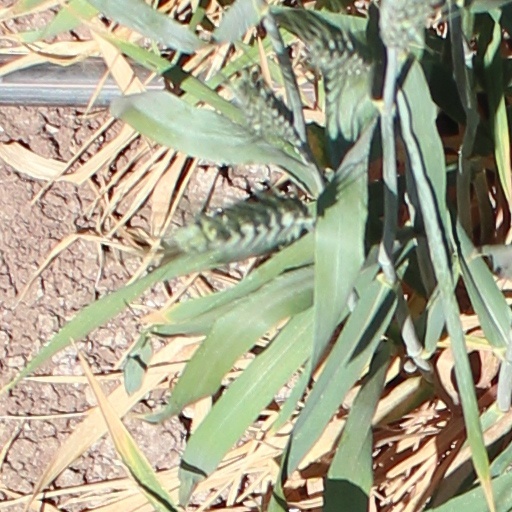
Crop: wheat